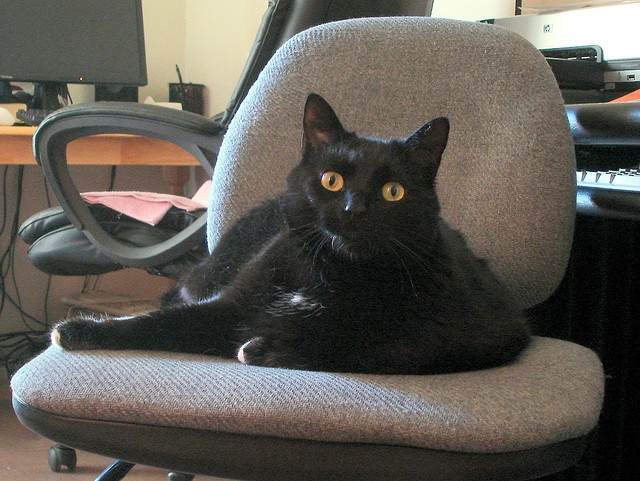
Black cat lying on computer chair in office area
A black cat sitting in an office chair,
The large black cat is lying in an office chair.
A black cat laying on a grey office chair.
A startled black cat looking up while on a chair.